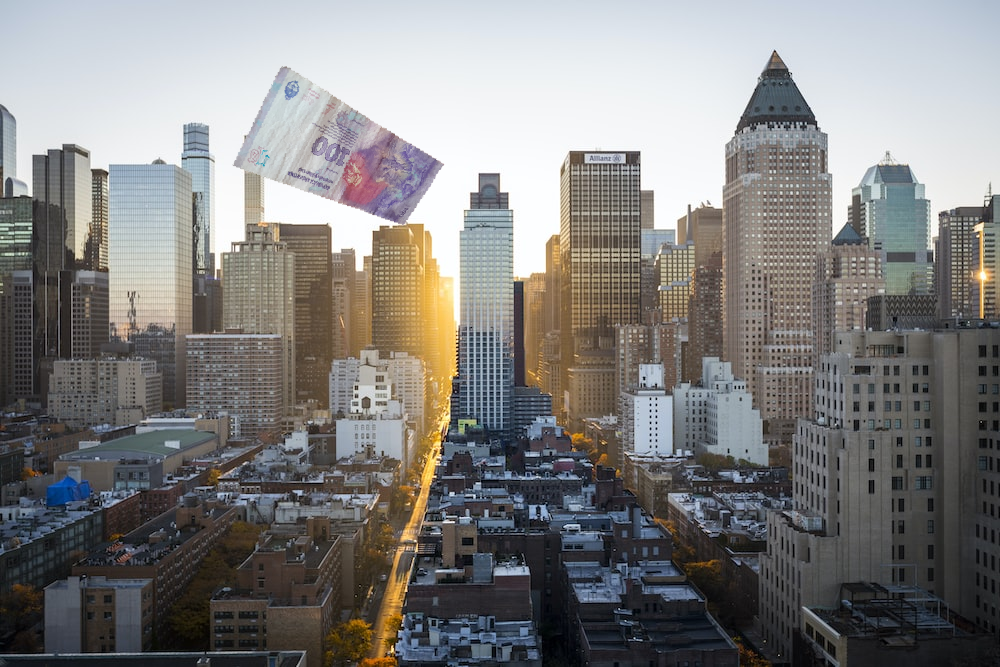
Denominación: 100